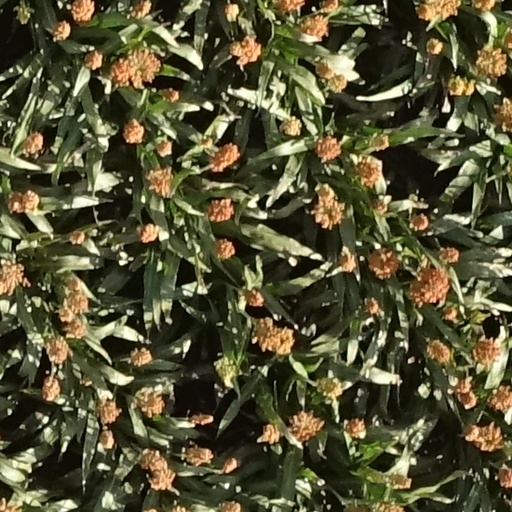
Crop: sorghum